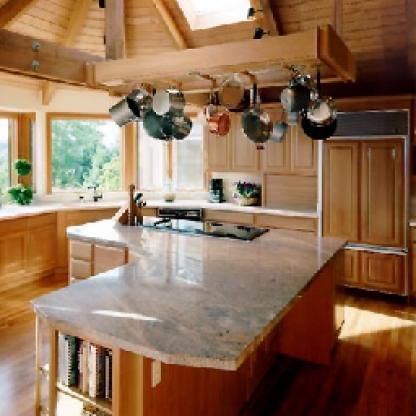
Scene: Indoor